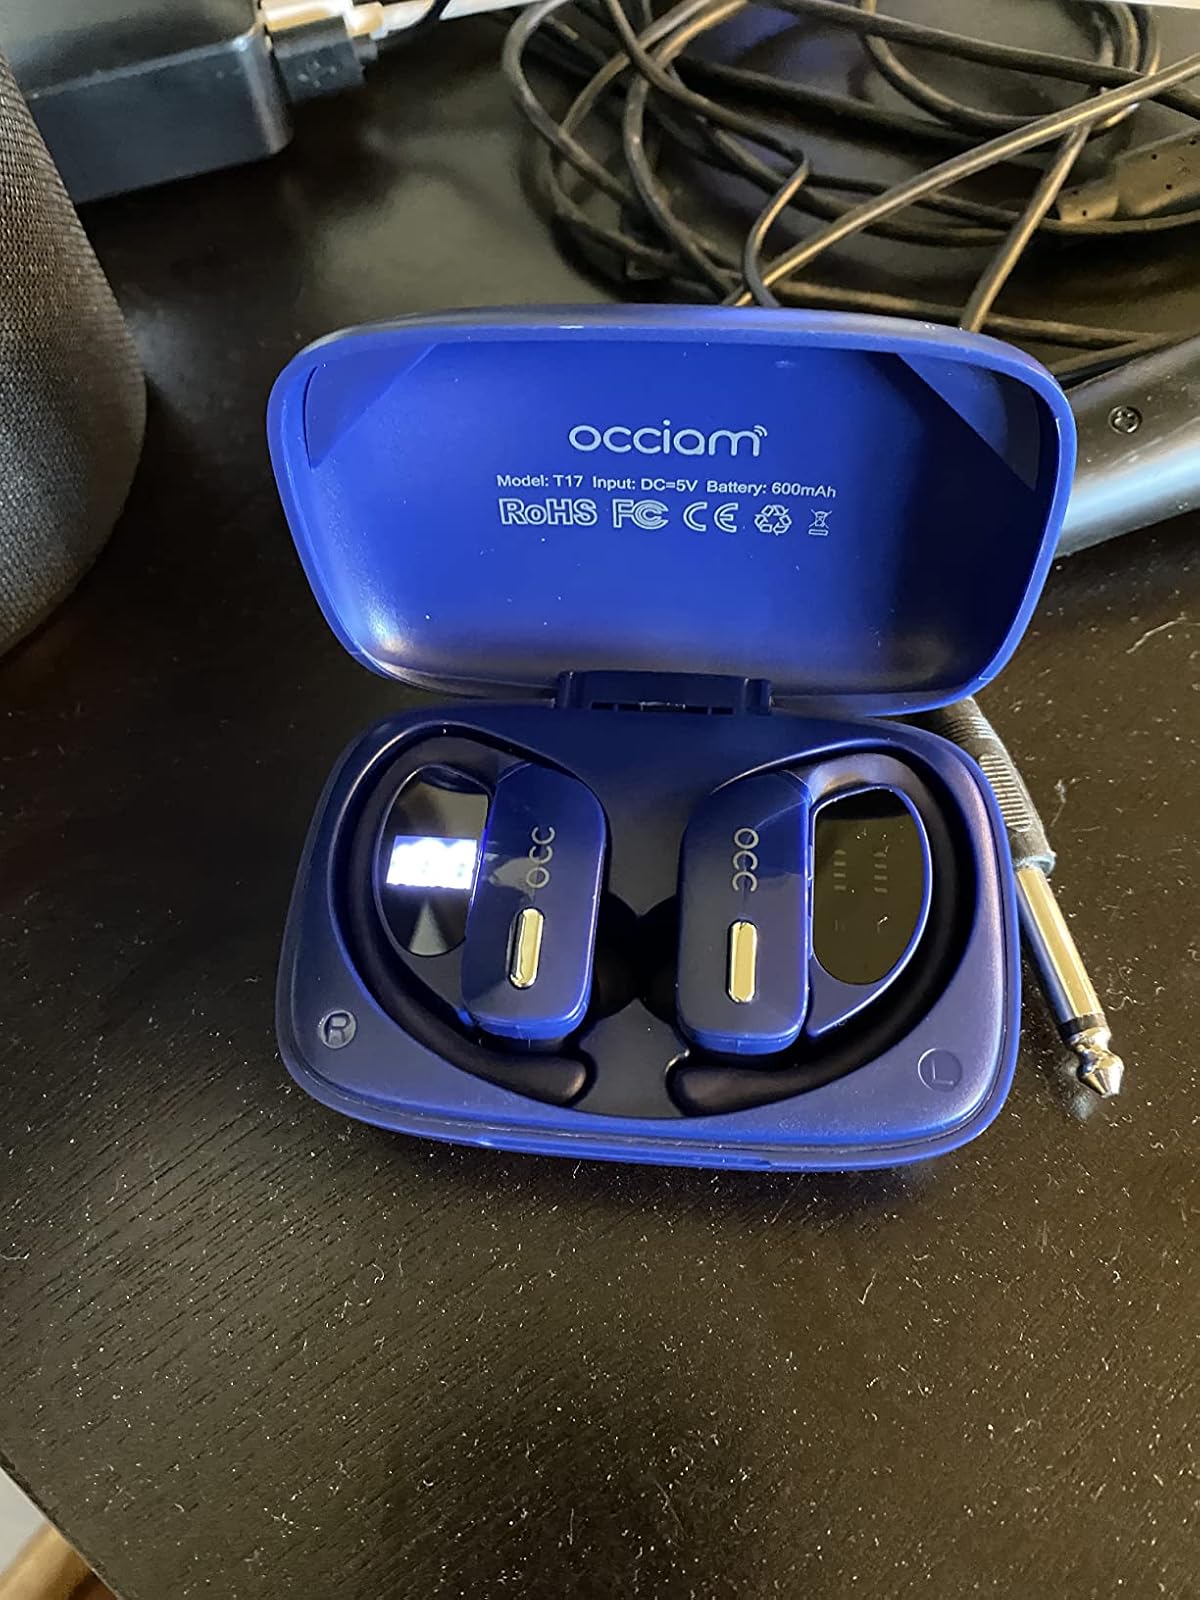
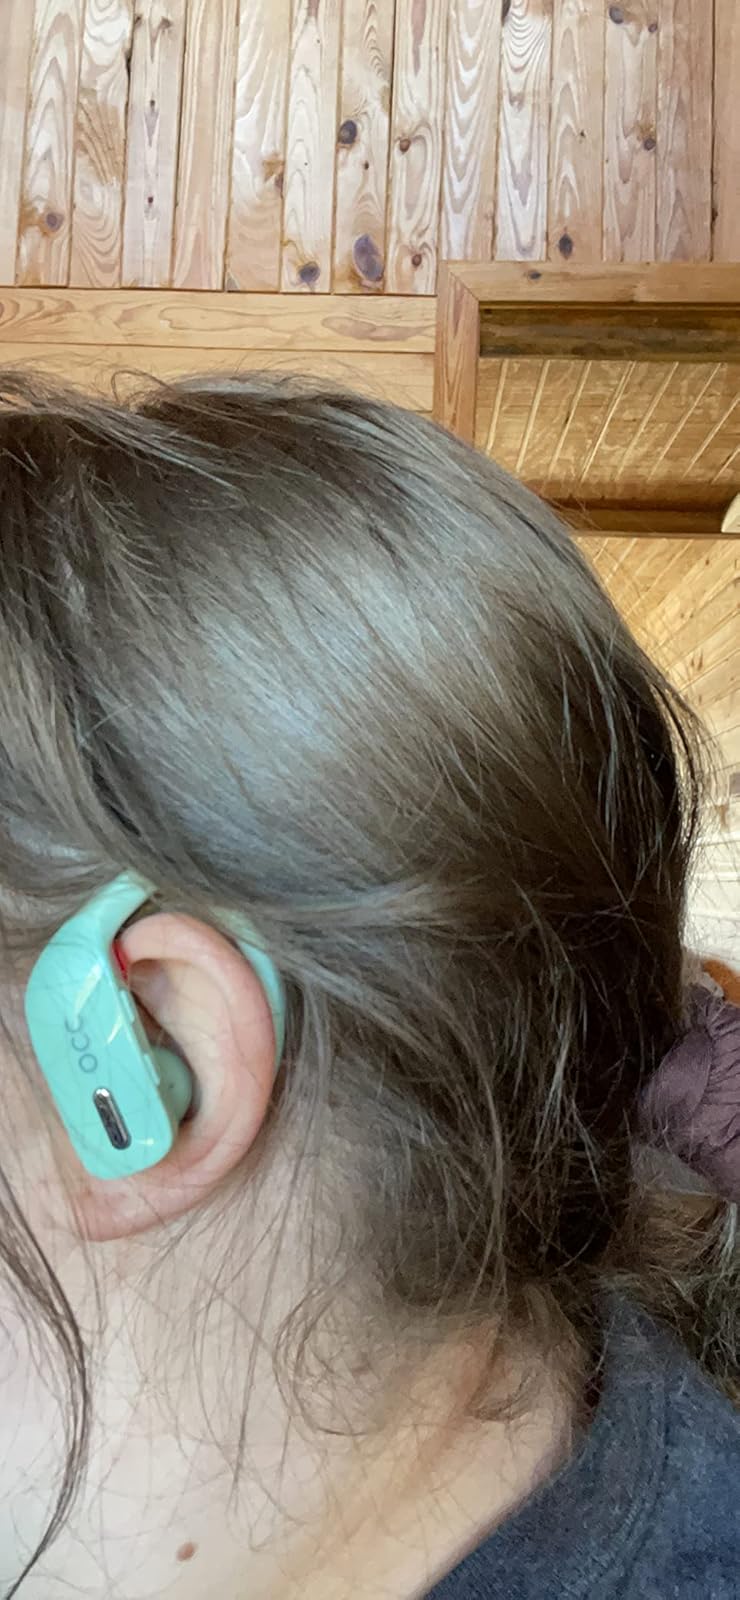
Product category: earbuds
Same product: no